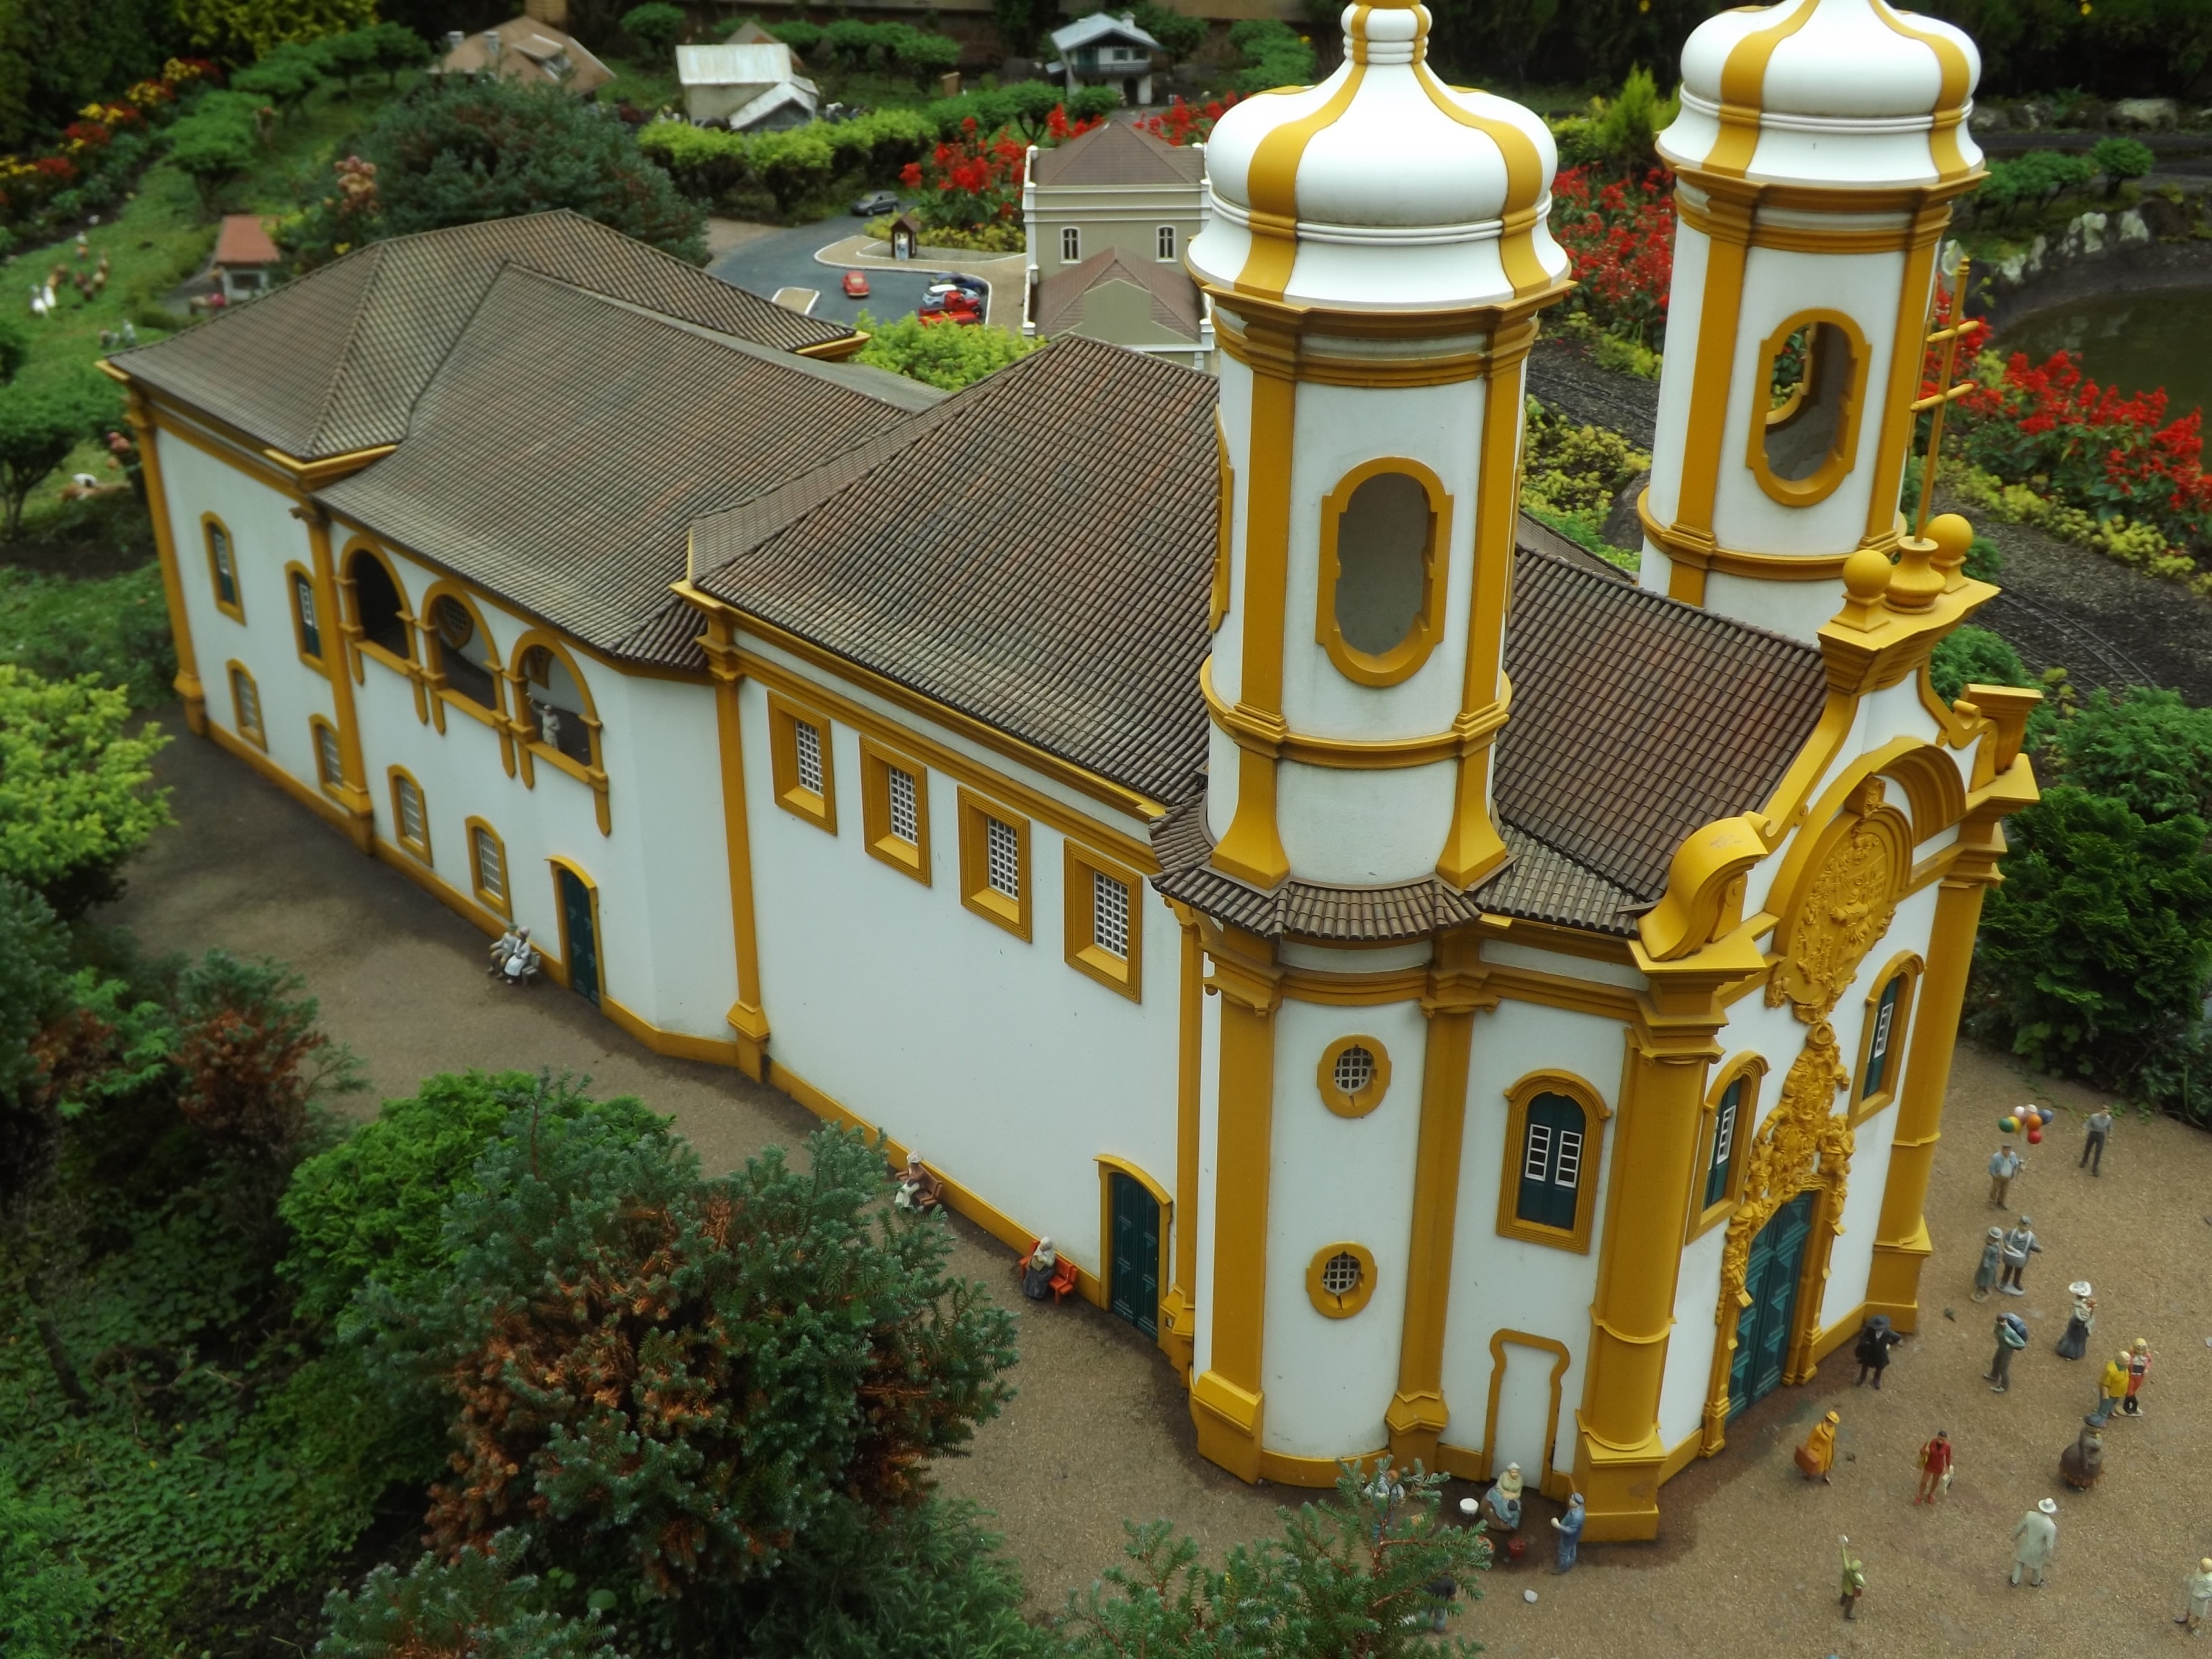
lawn, model, amusement park, park, church, garden, place of worship, flowers, miniature, trees, temple, shrine, brazil, black gold